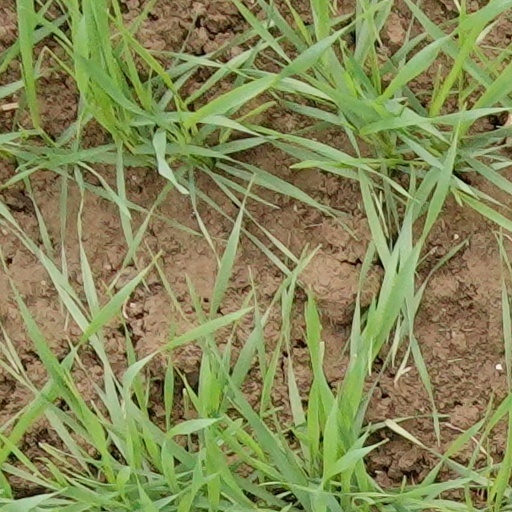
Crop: wheat